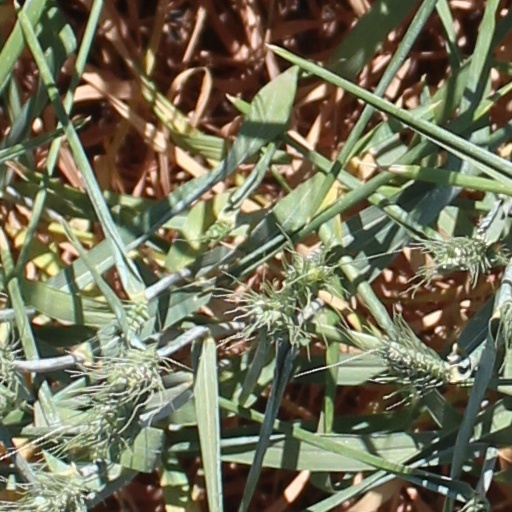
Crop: wheat